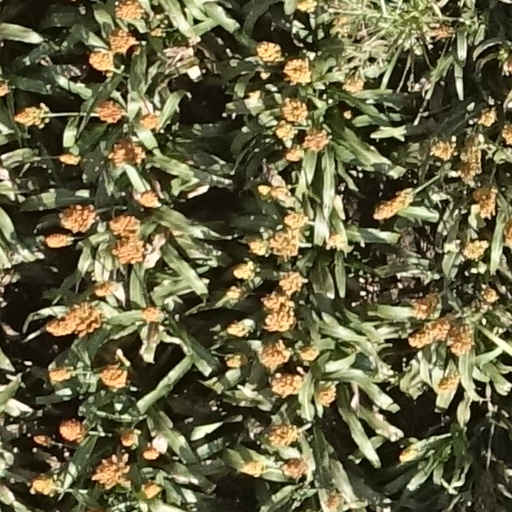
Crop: sorghum